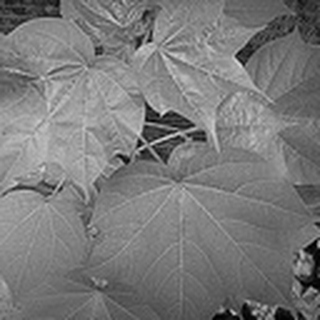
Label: healthy_cotton